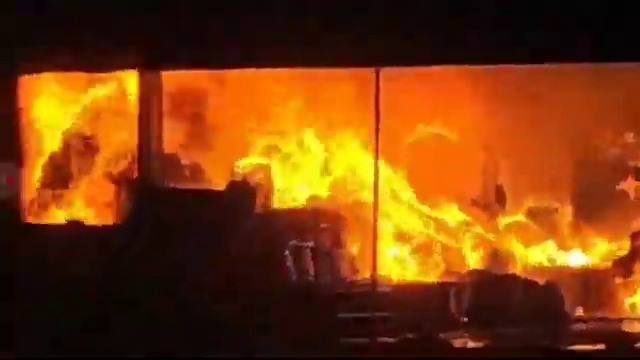
Fire: yes
Smoke: no